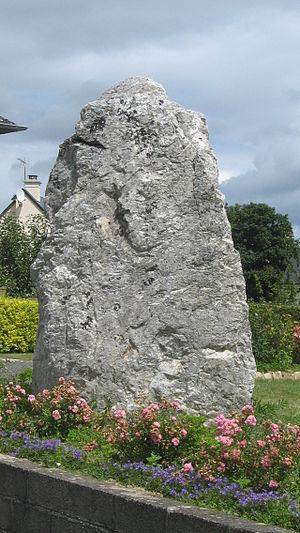
La pierre aiguë. Donville-les-Bains.
Cet article présente la liste des sites mégalithiques de la Manche, en France.
Donville-les-Bains est une commune française du département de la Manche, dans la région Normandie, peuplée de 3 166 habitants. C'est une station balnéaire limitrophe de Granville.
La Pierre Aigüe est un menhir situé à Donville-les-Bains, dans le département français de la Manche.